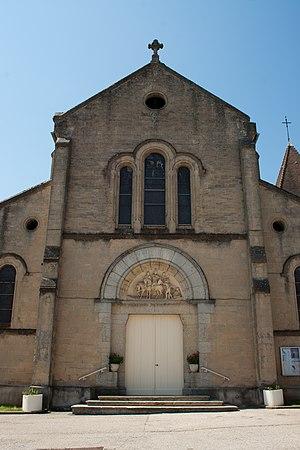
Église de Courtenay, France.